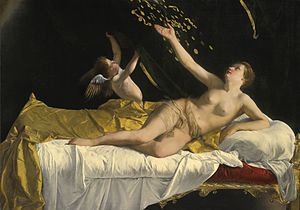
Danaë
Danaë befrugtes af gylden regn, maleri af Orazio Gentileschi, ca. 1621.
Danaë var i græsk mytologi datter til kong Akrisios af Argos og Eurydike. Hun var mor til Perseus med Zeus. Hun krediteres nogen gange for grundlæggelsen af Ardea i Lazio.